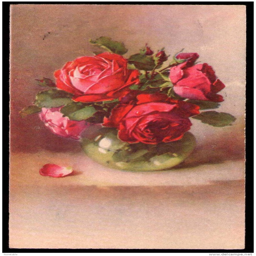
must get this & frame for my living room